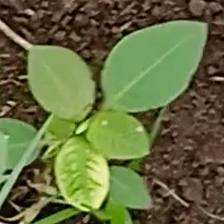
Weed species: Moti_dudhi(Euphorbia_geneculata_L)